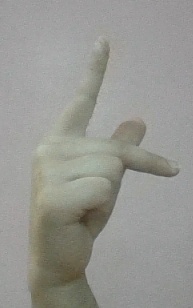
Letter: dha